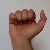
The image shows a hand gesture representing the letter 'A' in Indian Sign Language.